Lula Pace

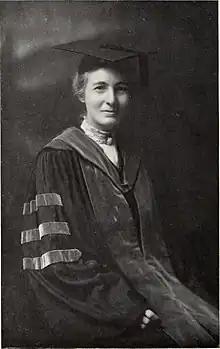

Lula Pace (1868–1925) was an American professor of biology and geology at Baylor University.